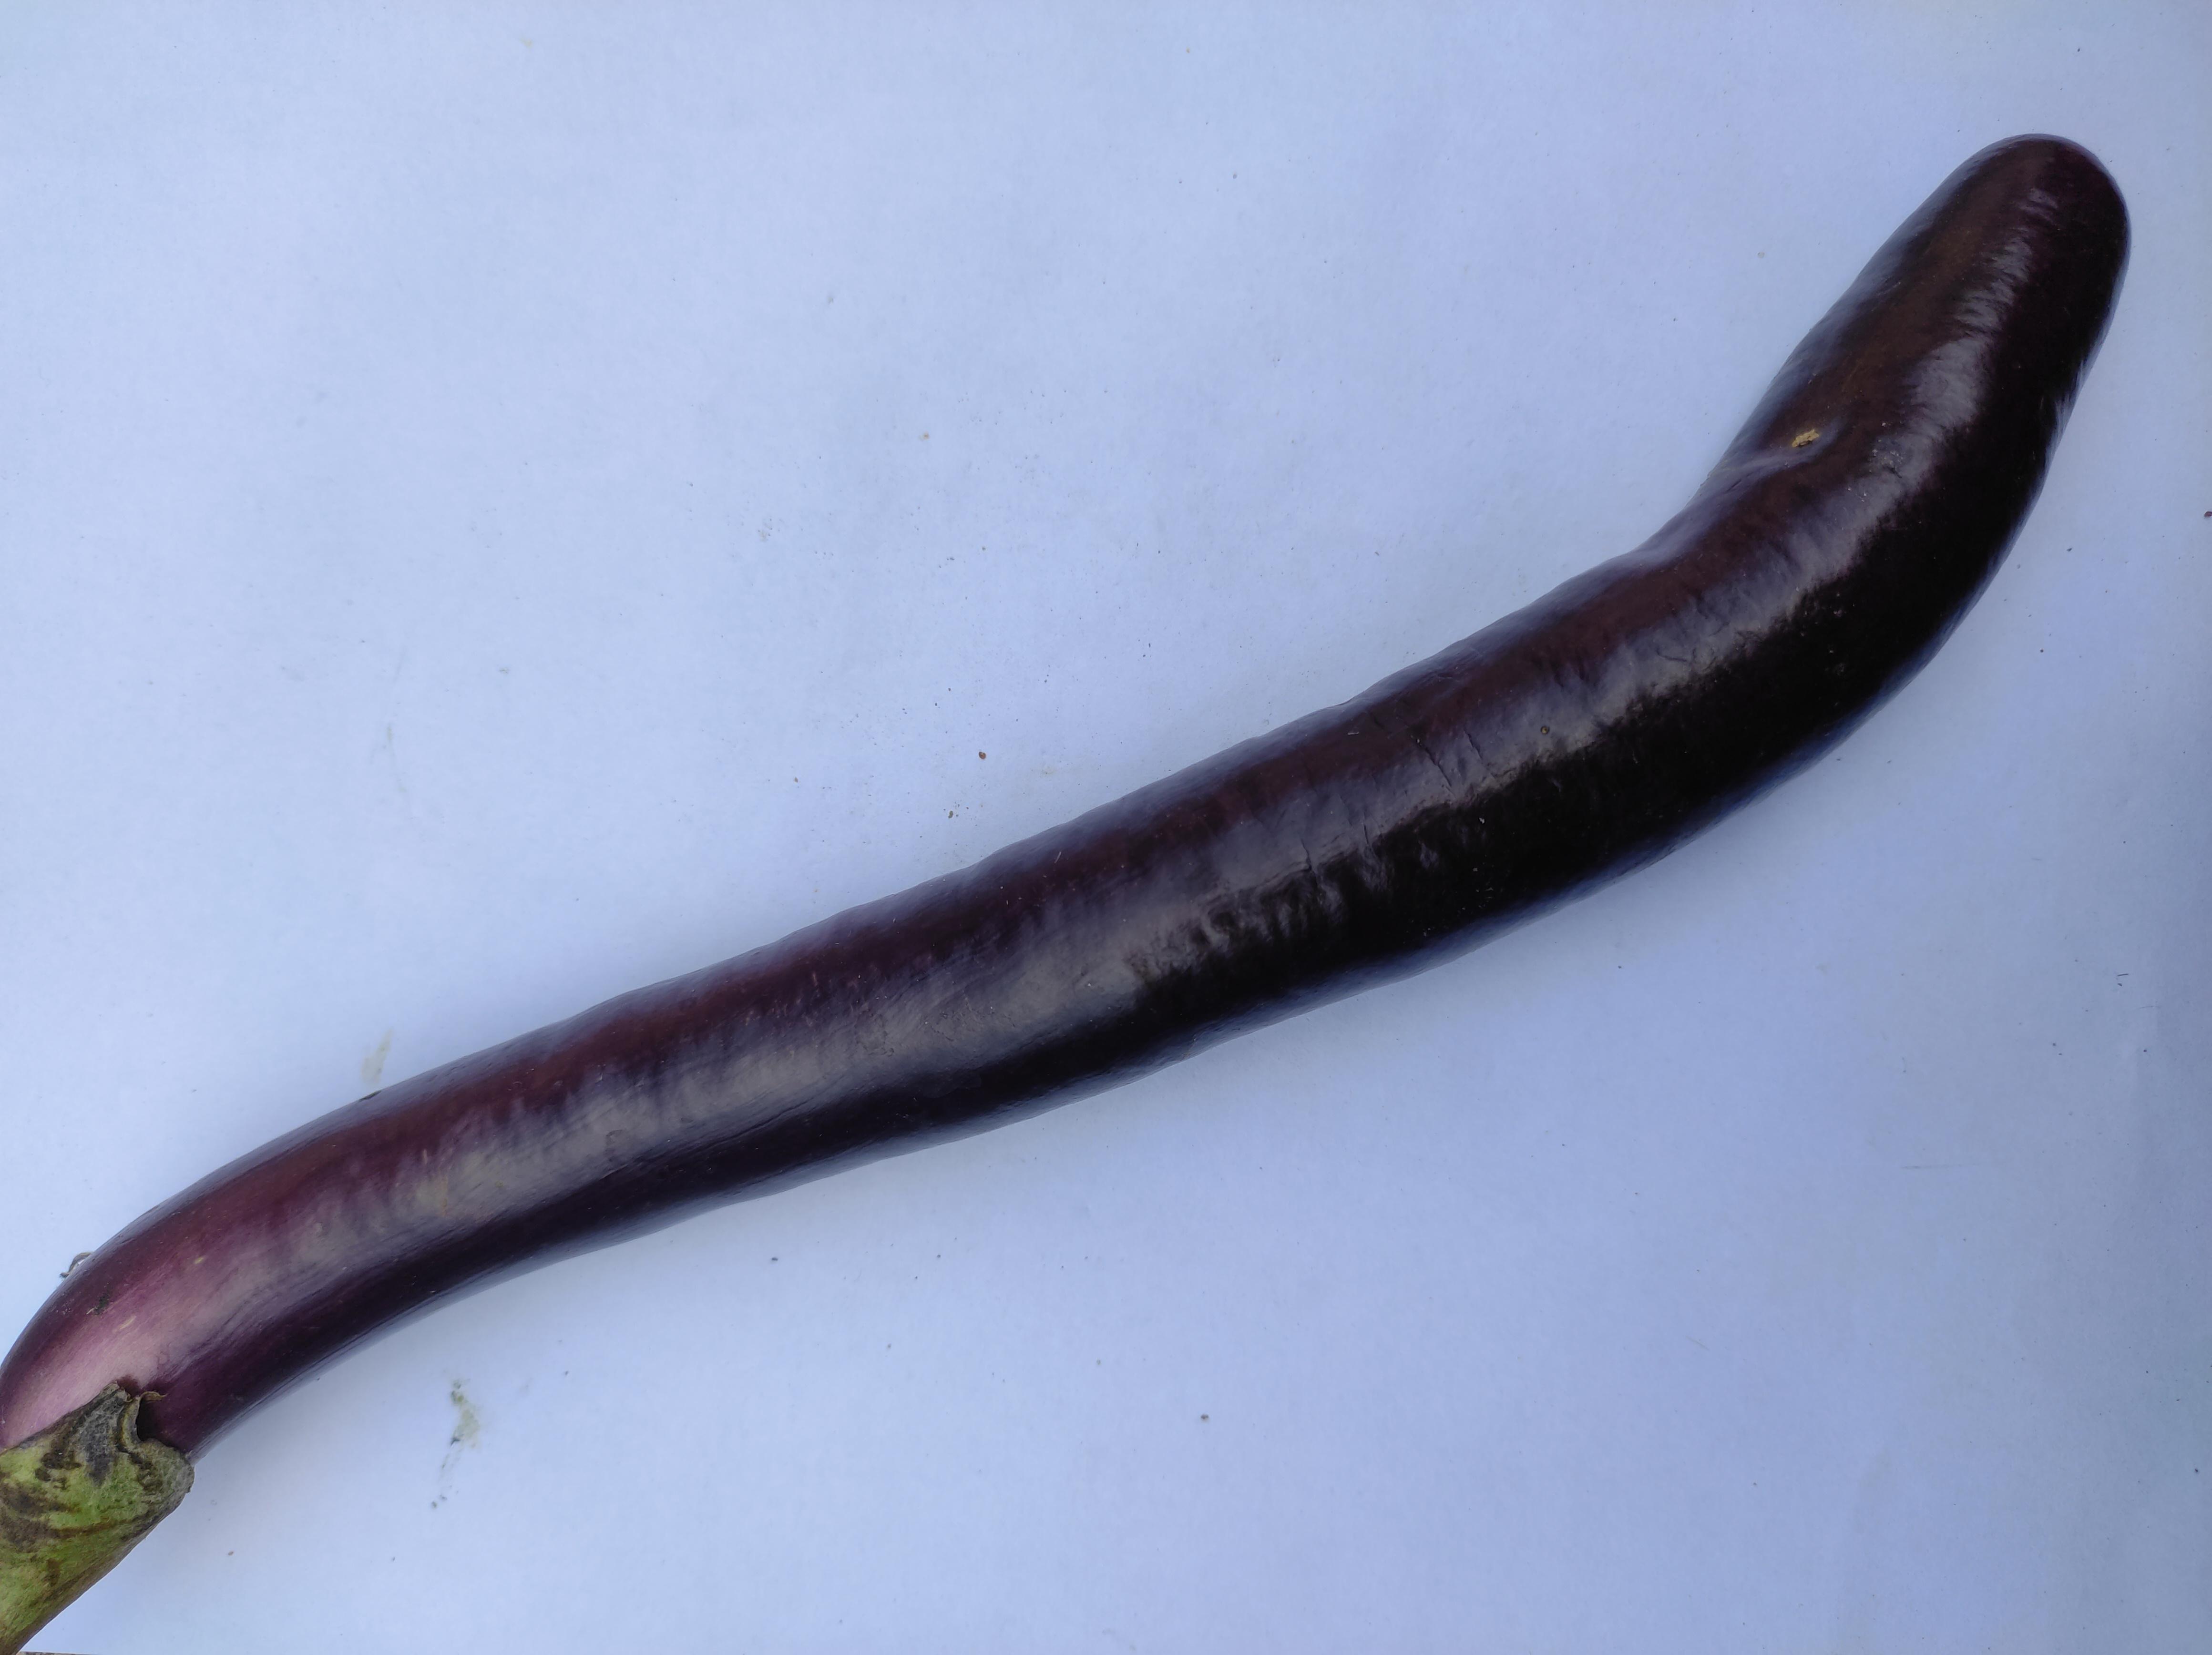
Label: Brinjal